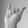
ASL letter: Y